His Dark Materials (TV series)

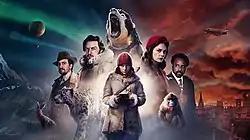
Promotional image showing lead characters and locations

After several years, the rights reverted to Pullman. In November 2015, BBC One announced that it had commissioned a television adaptation of the trilogy, to be produced by Bad Wolf and New Line Cinema. The eight-part adaptation had a planned premiere date in 2017. In April 2017 writer Jack Thorne told "Radio Times" that the series was still in pre-production. He said, "It's at an exciting point where we're just throwing things at the page and trying to work out what works and what doesn't", and that he wanted to ensure that they were being loyal to the books. Director Otto Bathurst explained that some elements of the book and film had been changed to give the series a more modern feel, compared to the original's Victoriana fantasy.